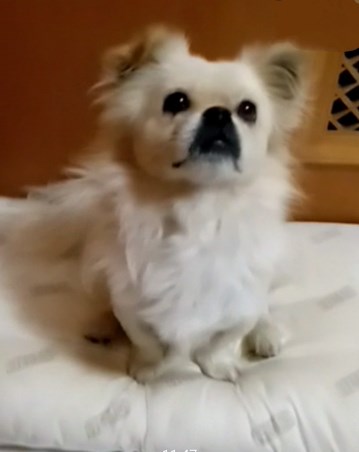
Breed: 3336-n000121-chinese_rural_dog